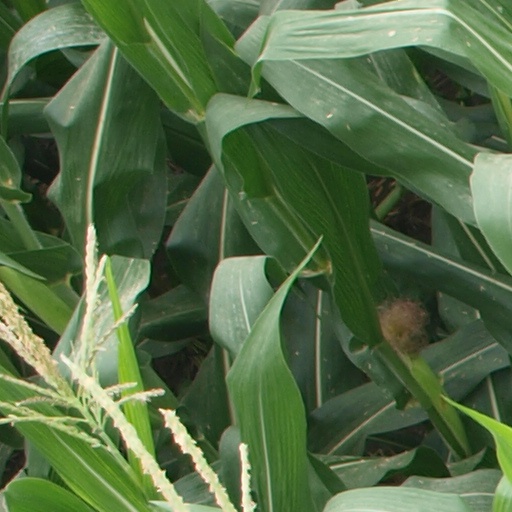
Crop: maize; corn